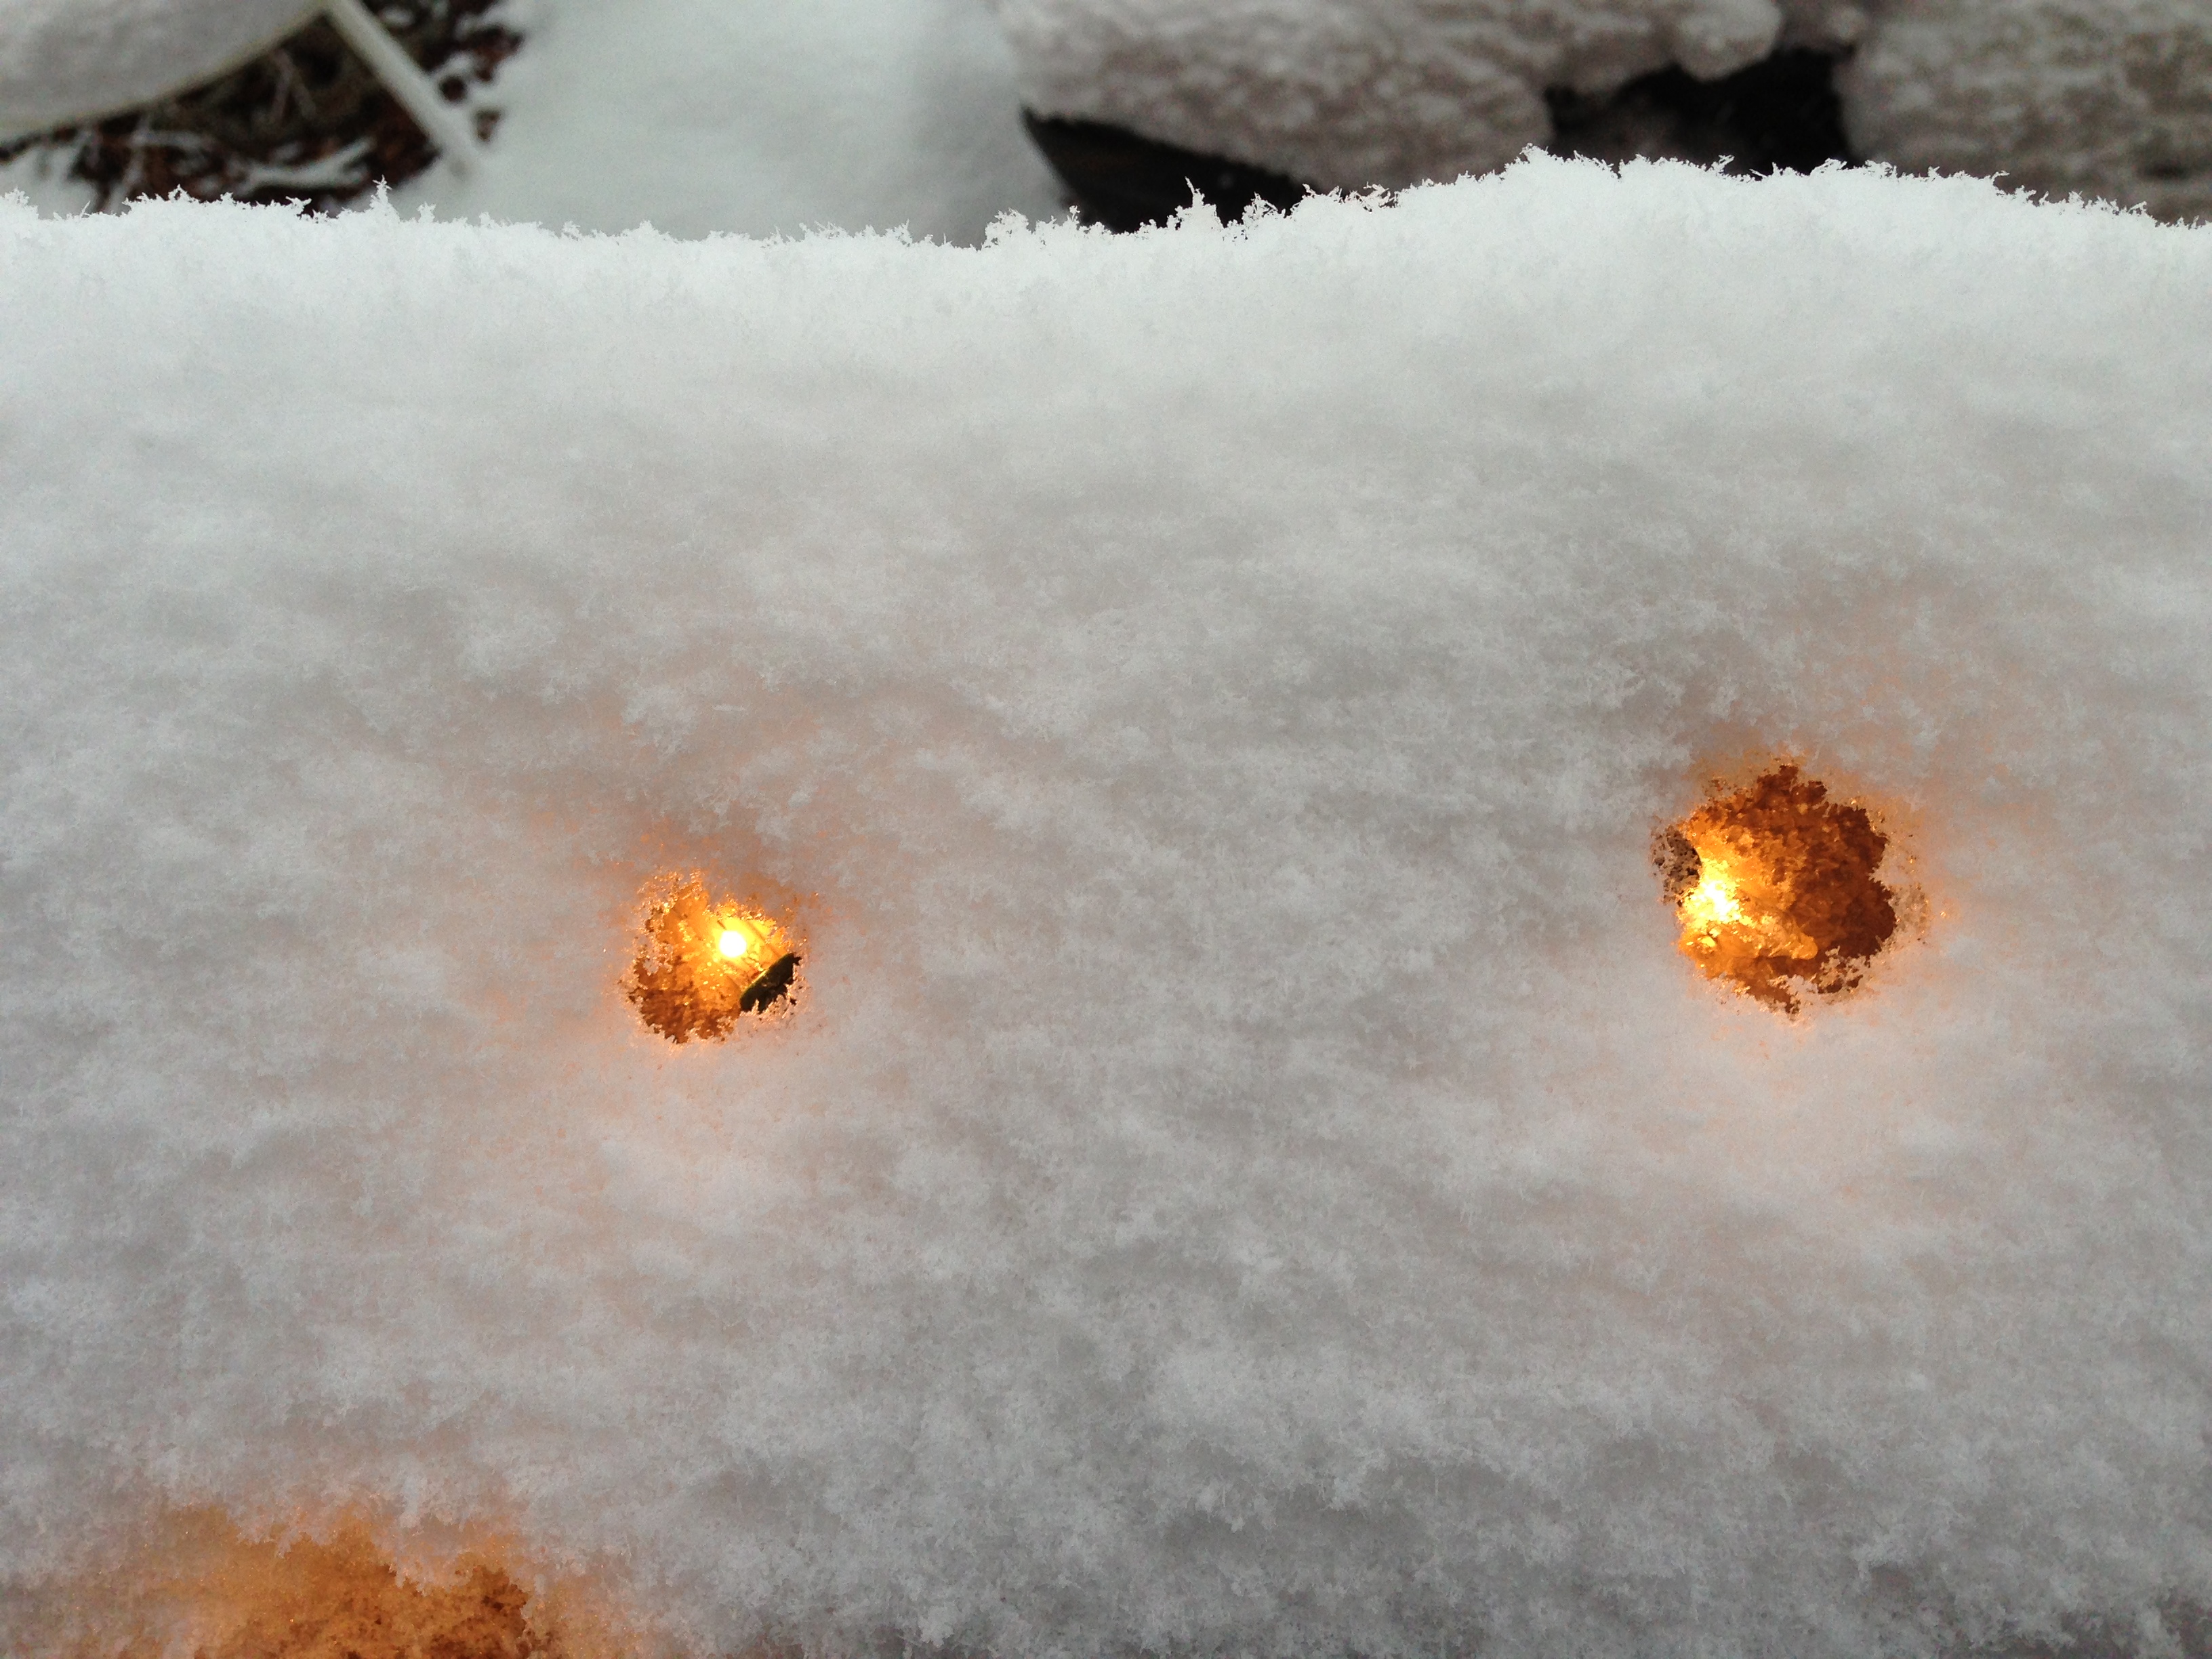
snow, winter, sunlight, morning, leaf, flower, frost, ice, weather, season, close up, uploadedbyflickrmobile, freezing, macro photography